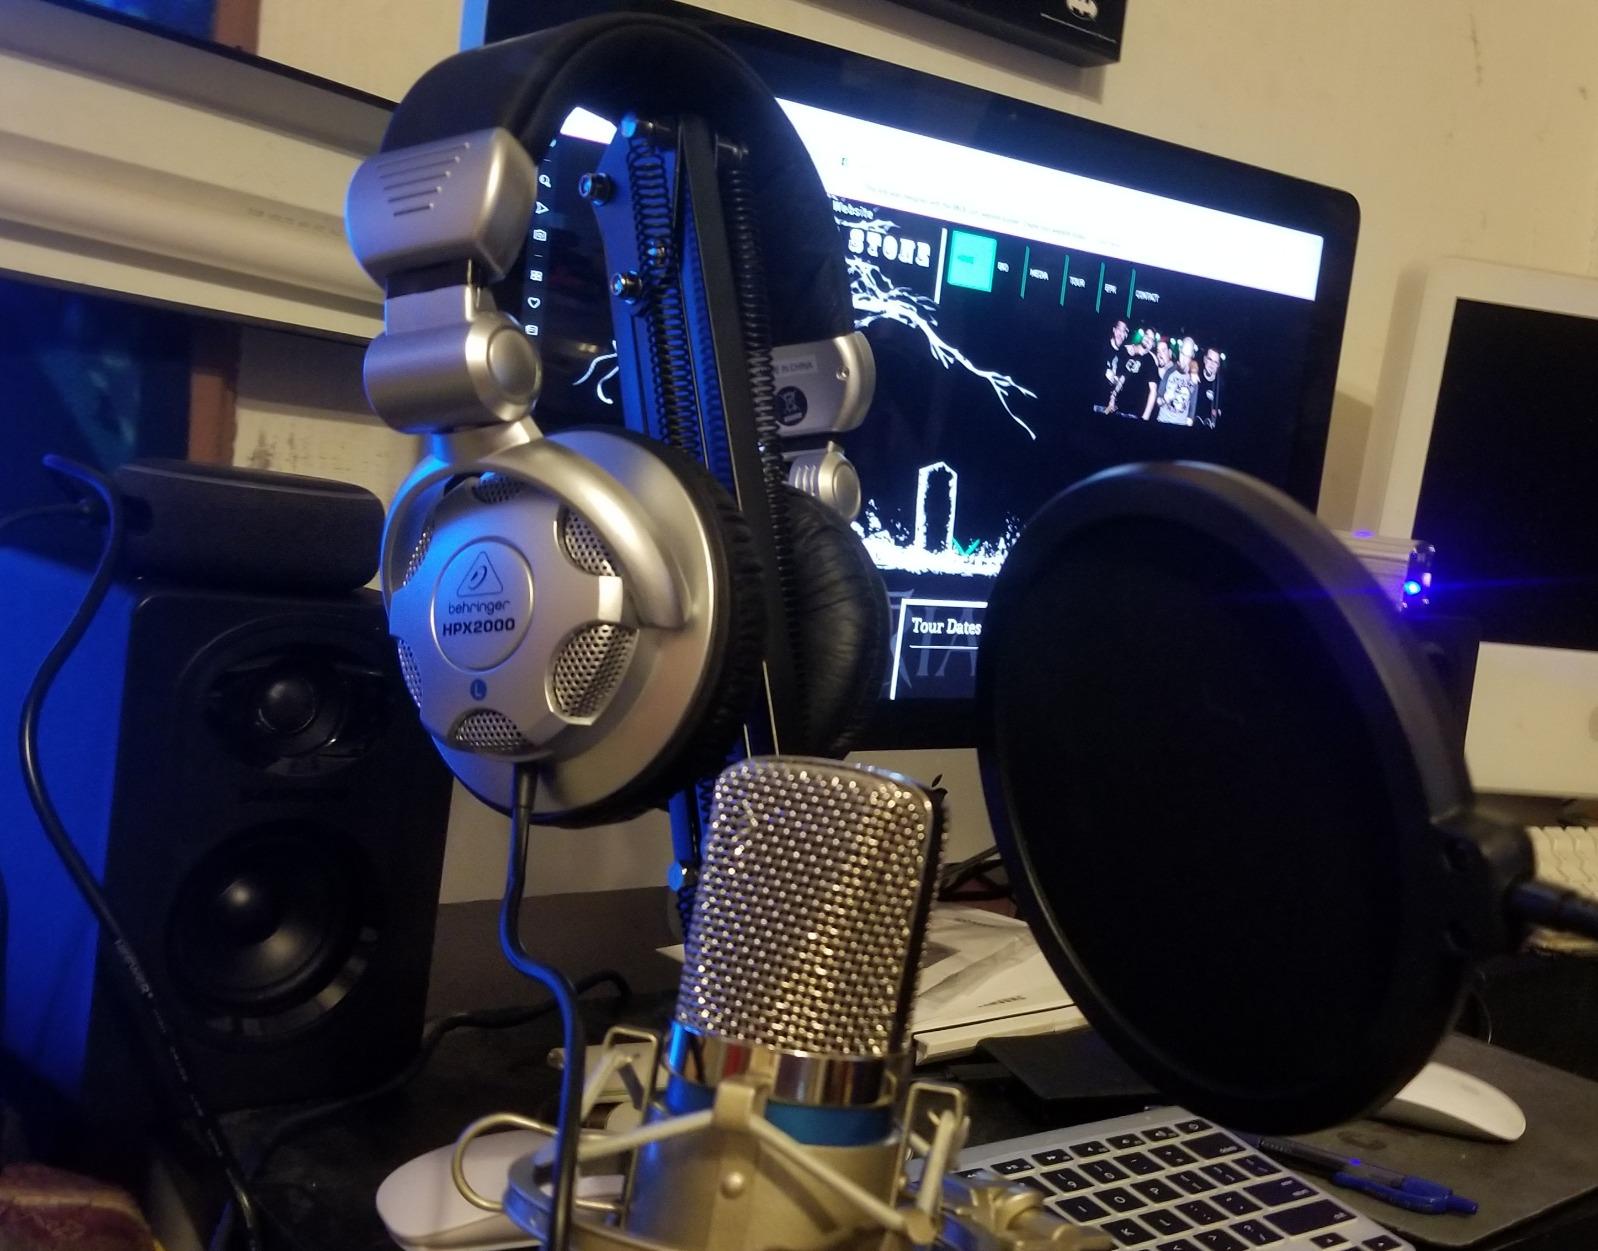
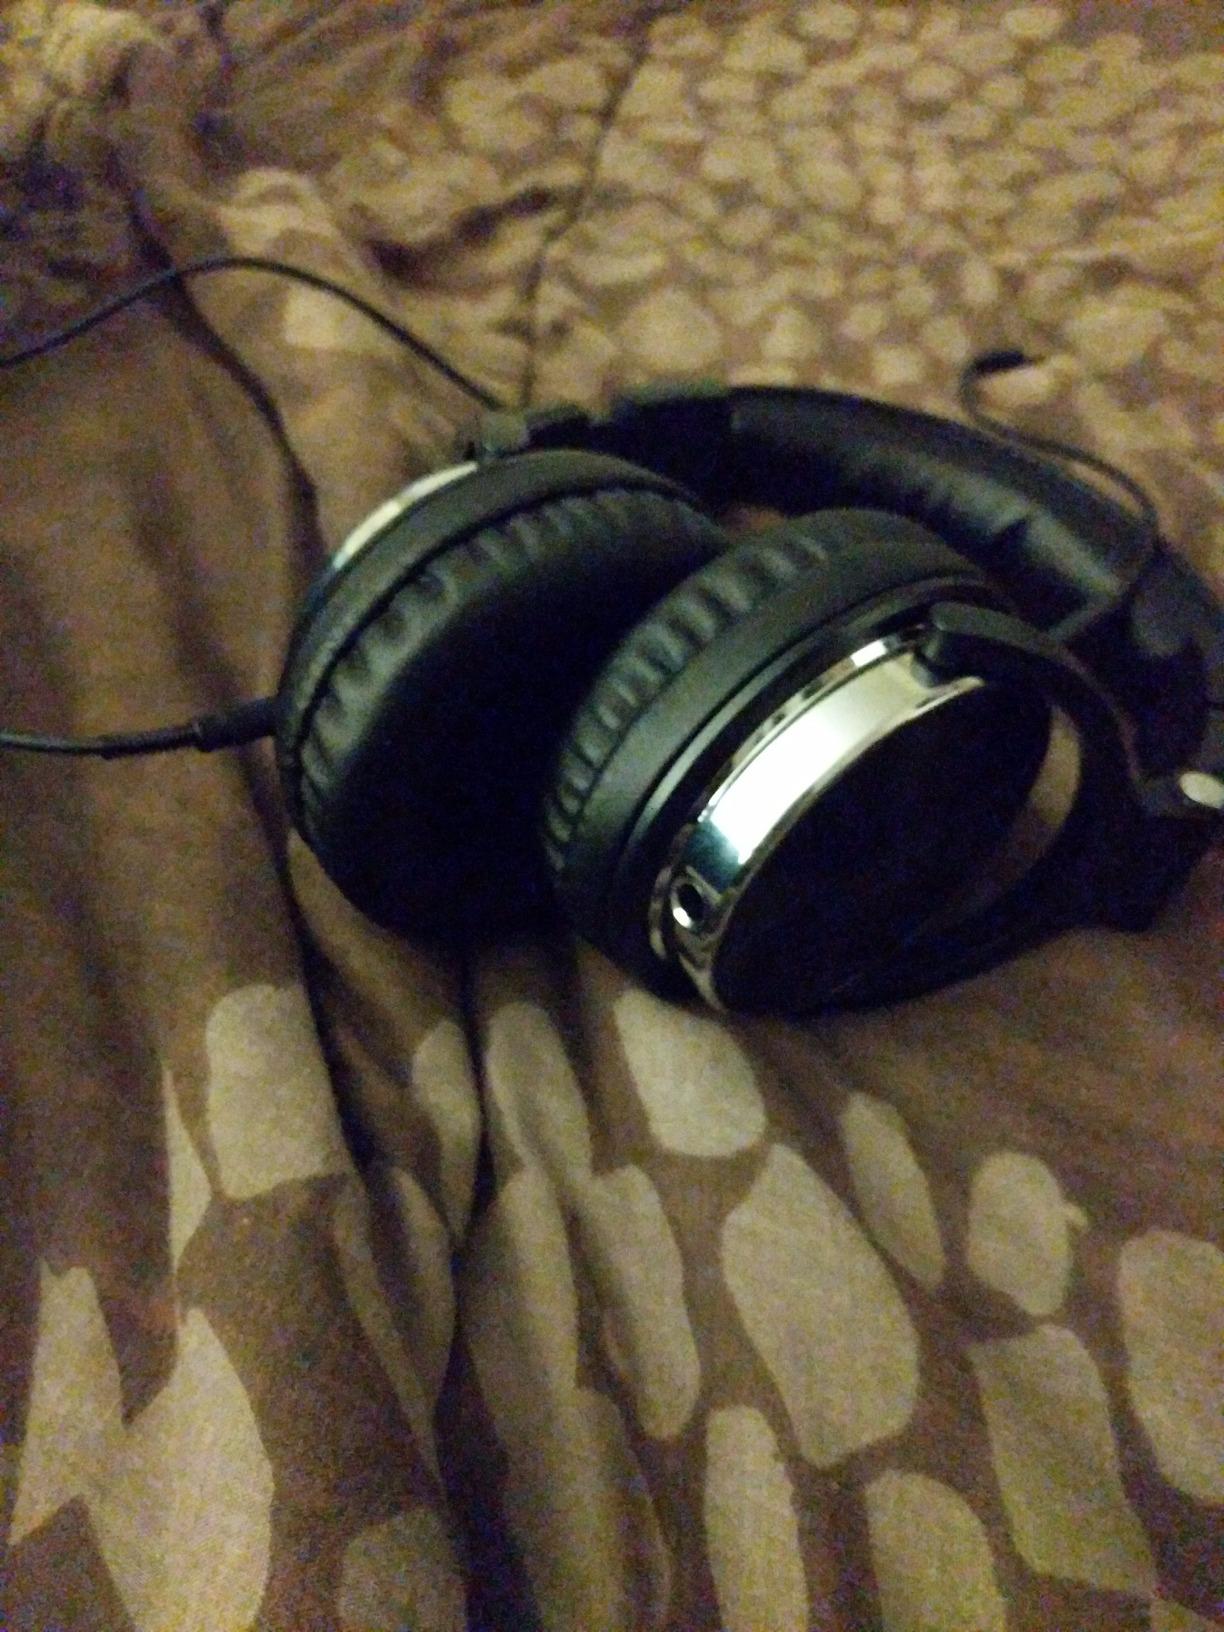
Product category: headphones
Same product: no